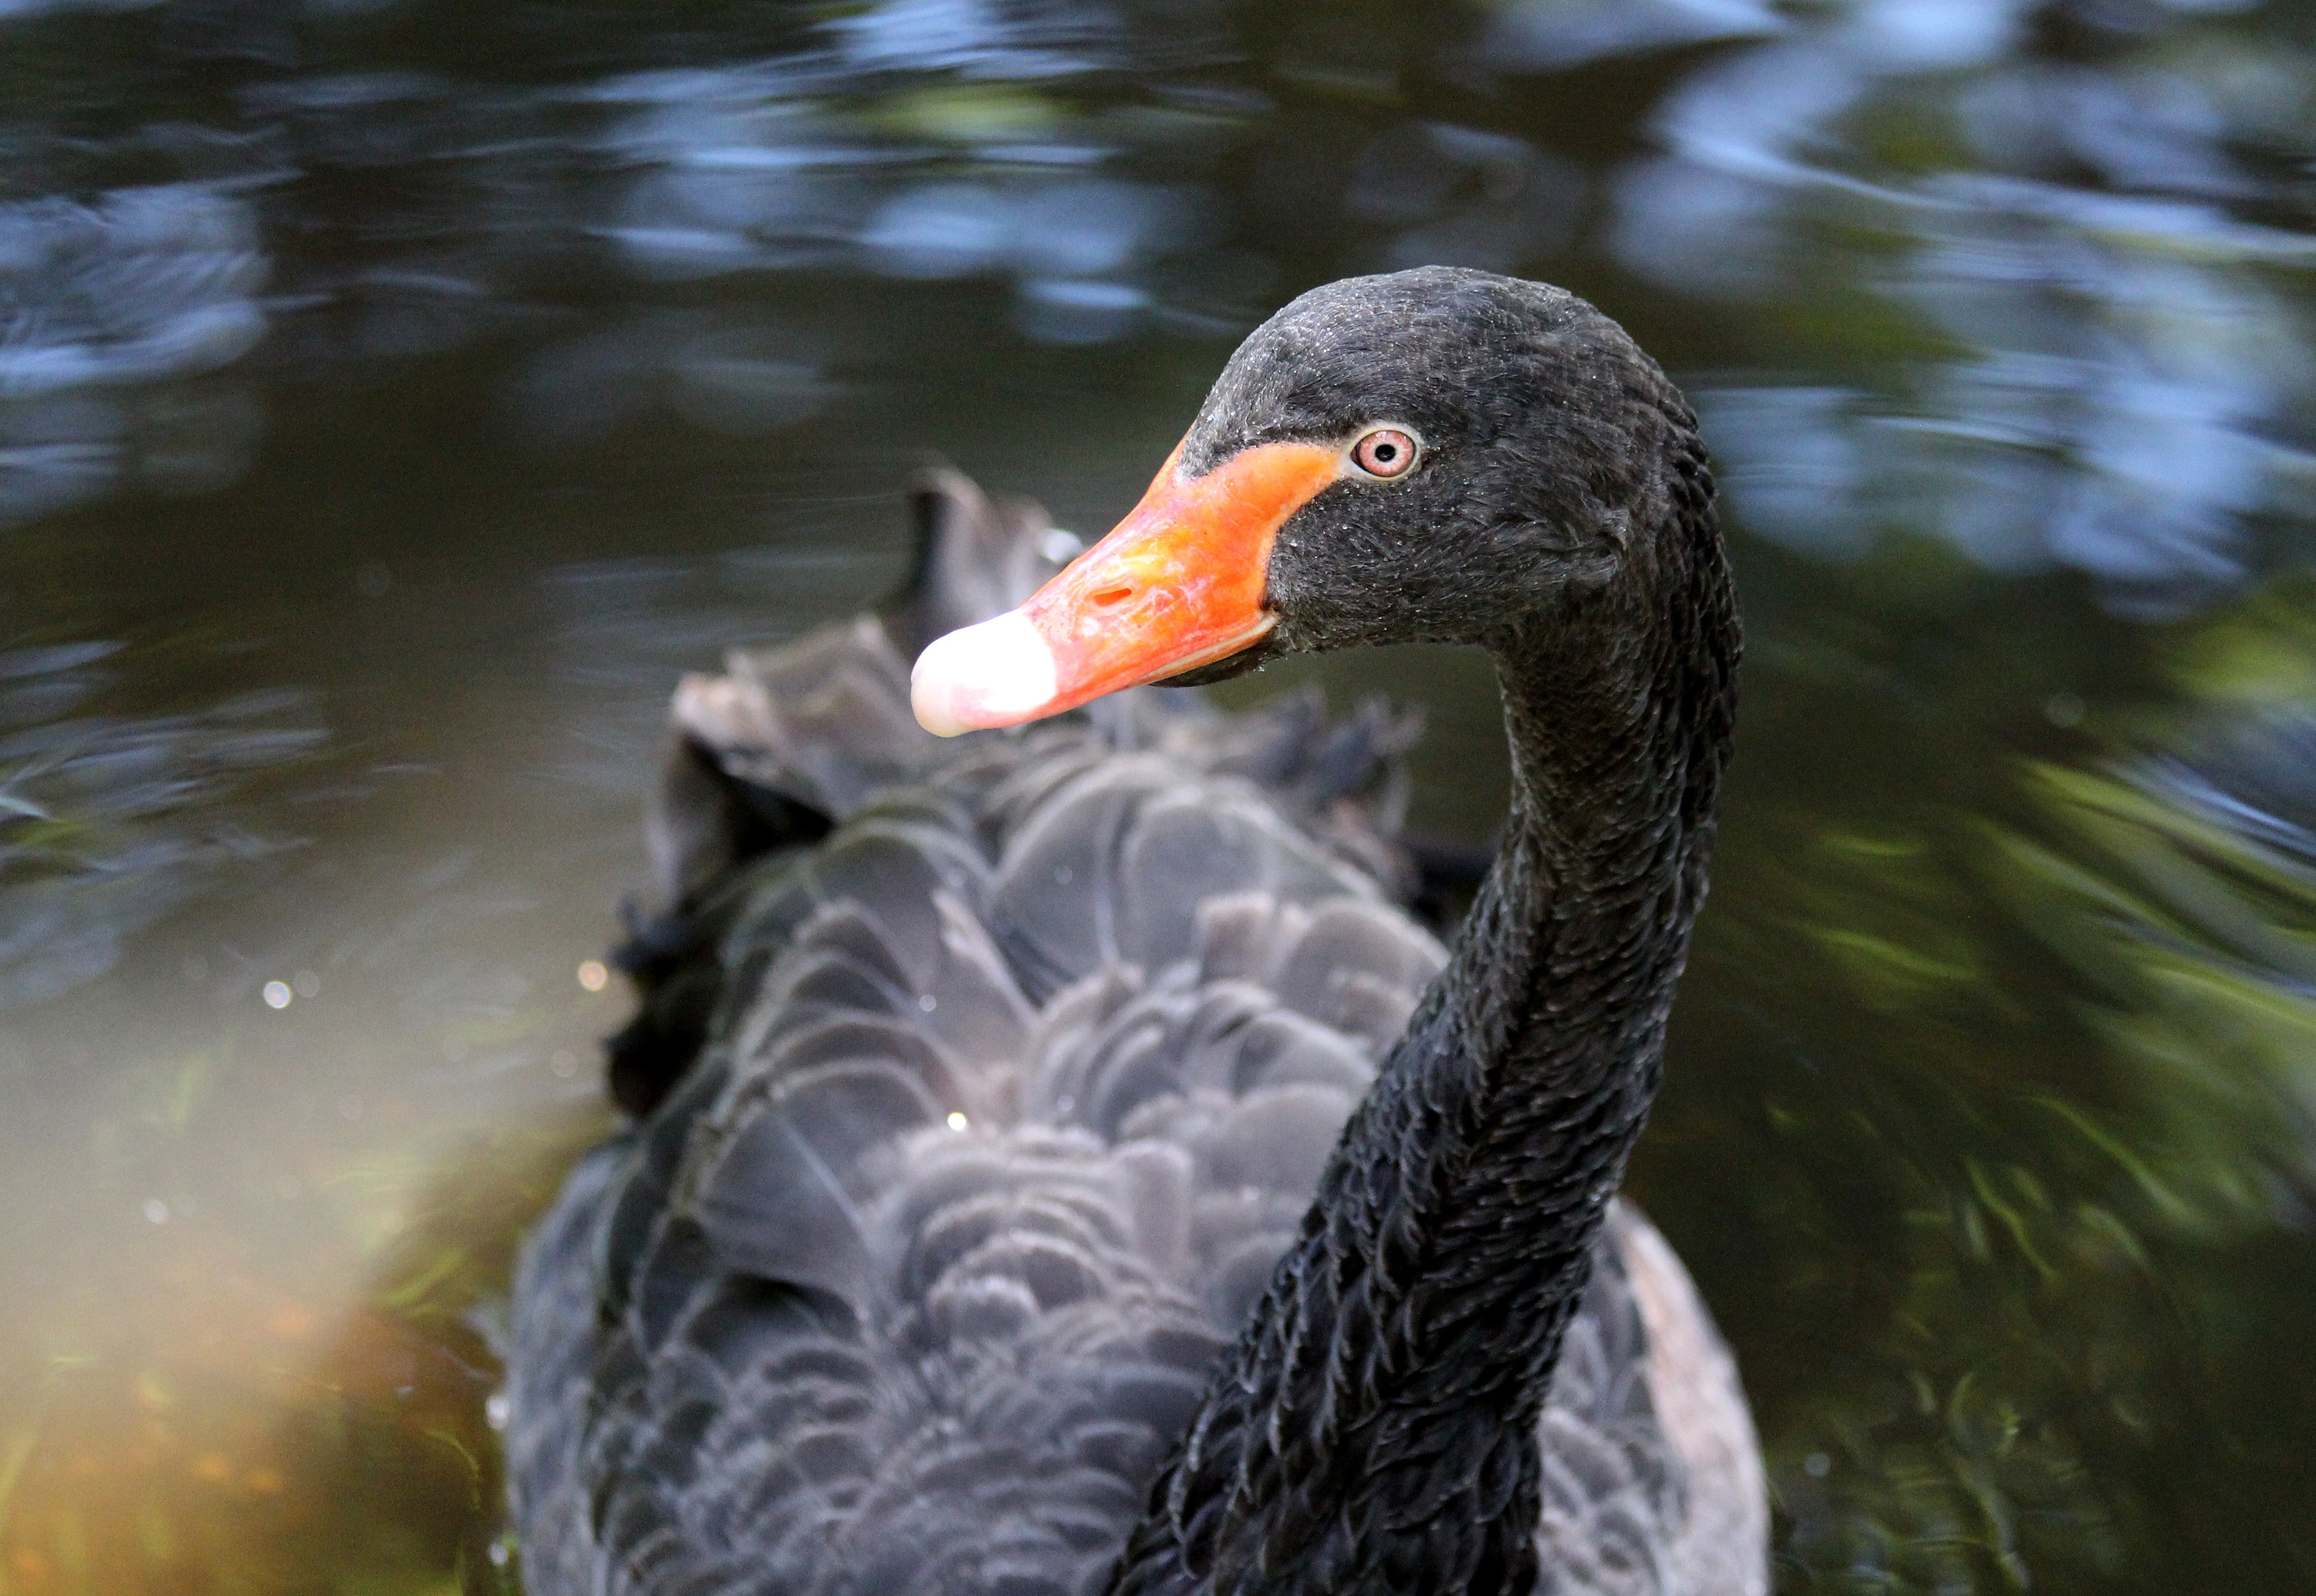
water, nature, bird, wing, lake, animal, summer, wildlife, zoo, reflection, beak, fauna, swan, grace, duck, head, vertebrate, beautiful, elegant, waterfowl, water bird, feathered race, black swan, red beak, ducks geese and swans, seaduck, cygnus atratus